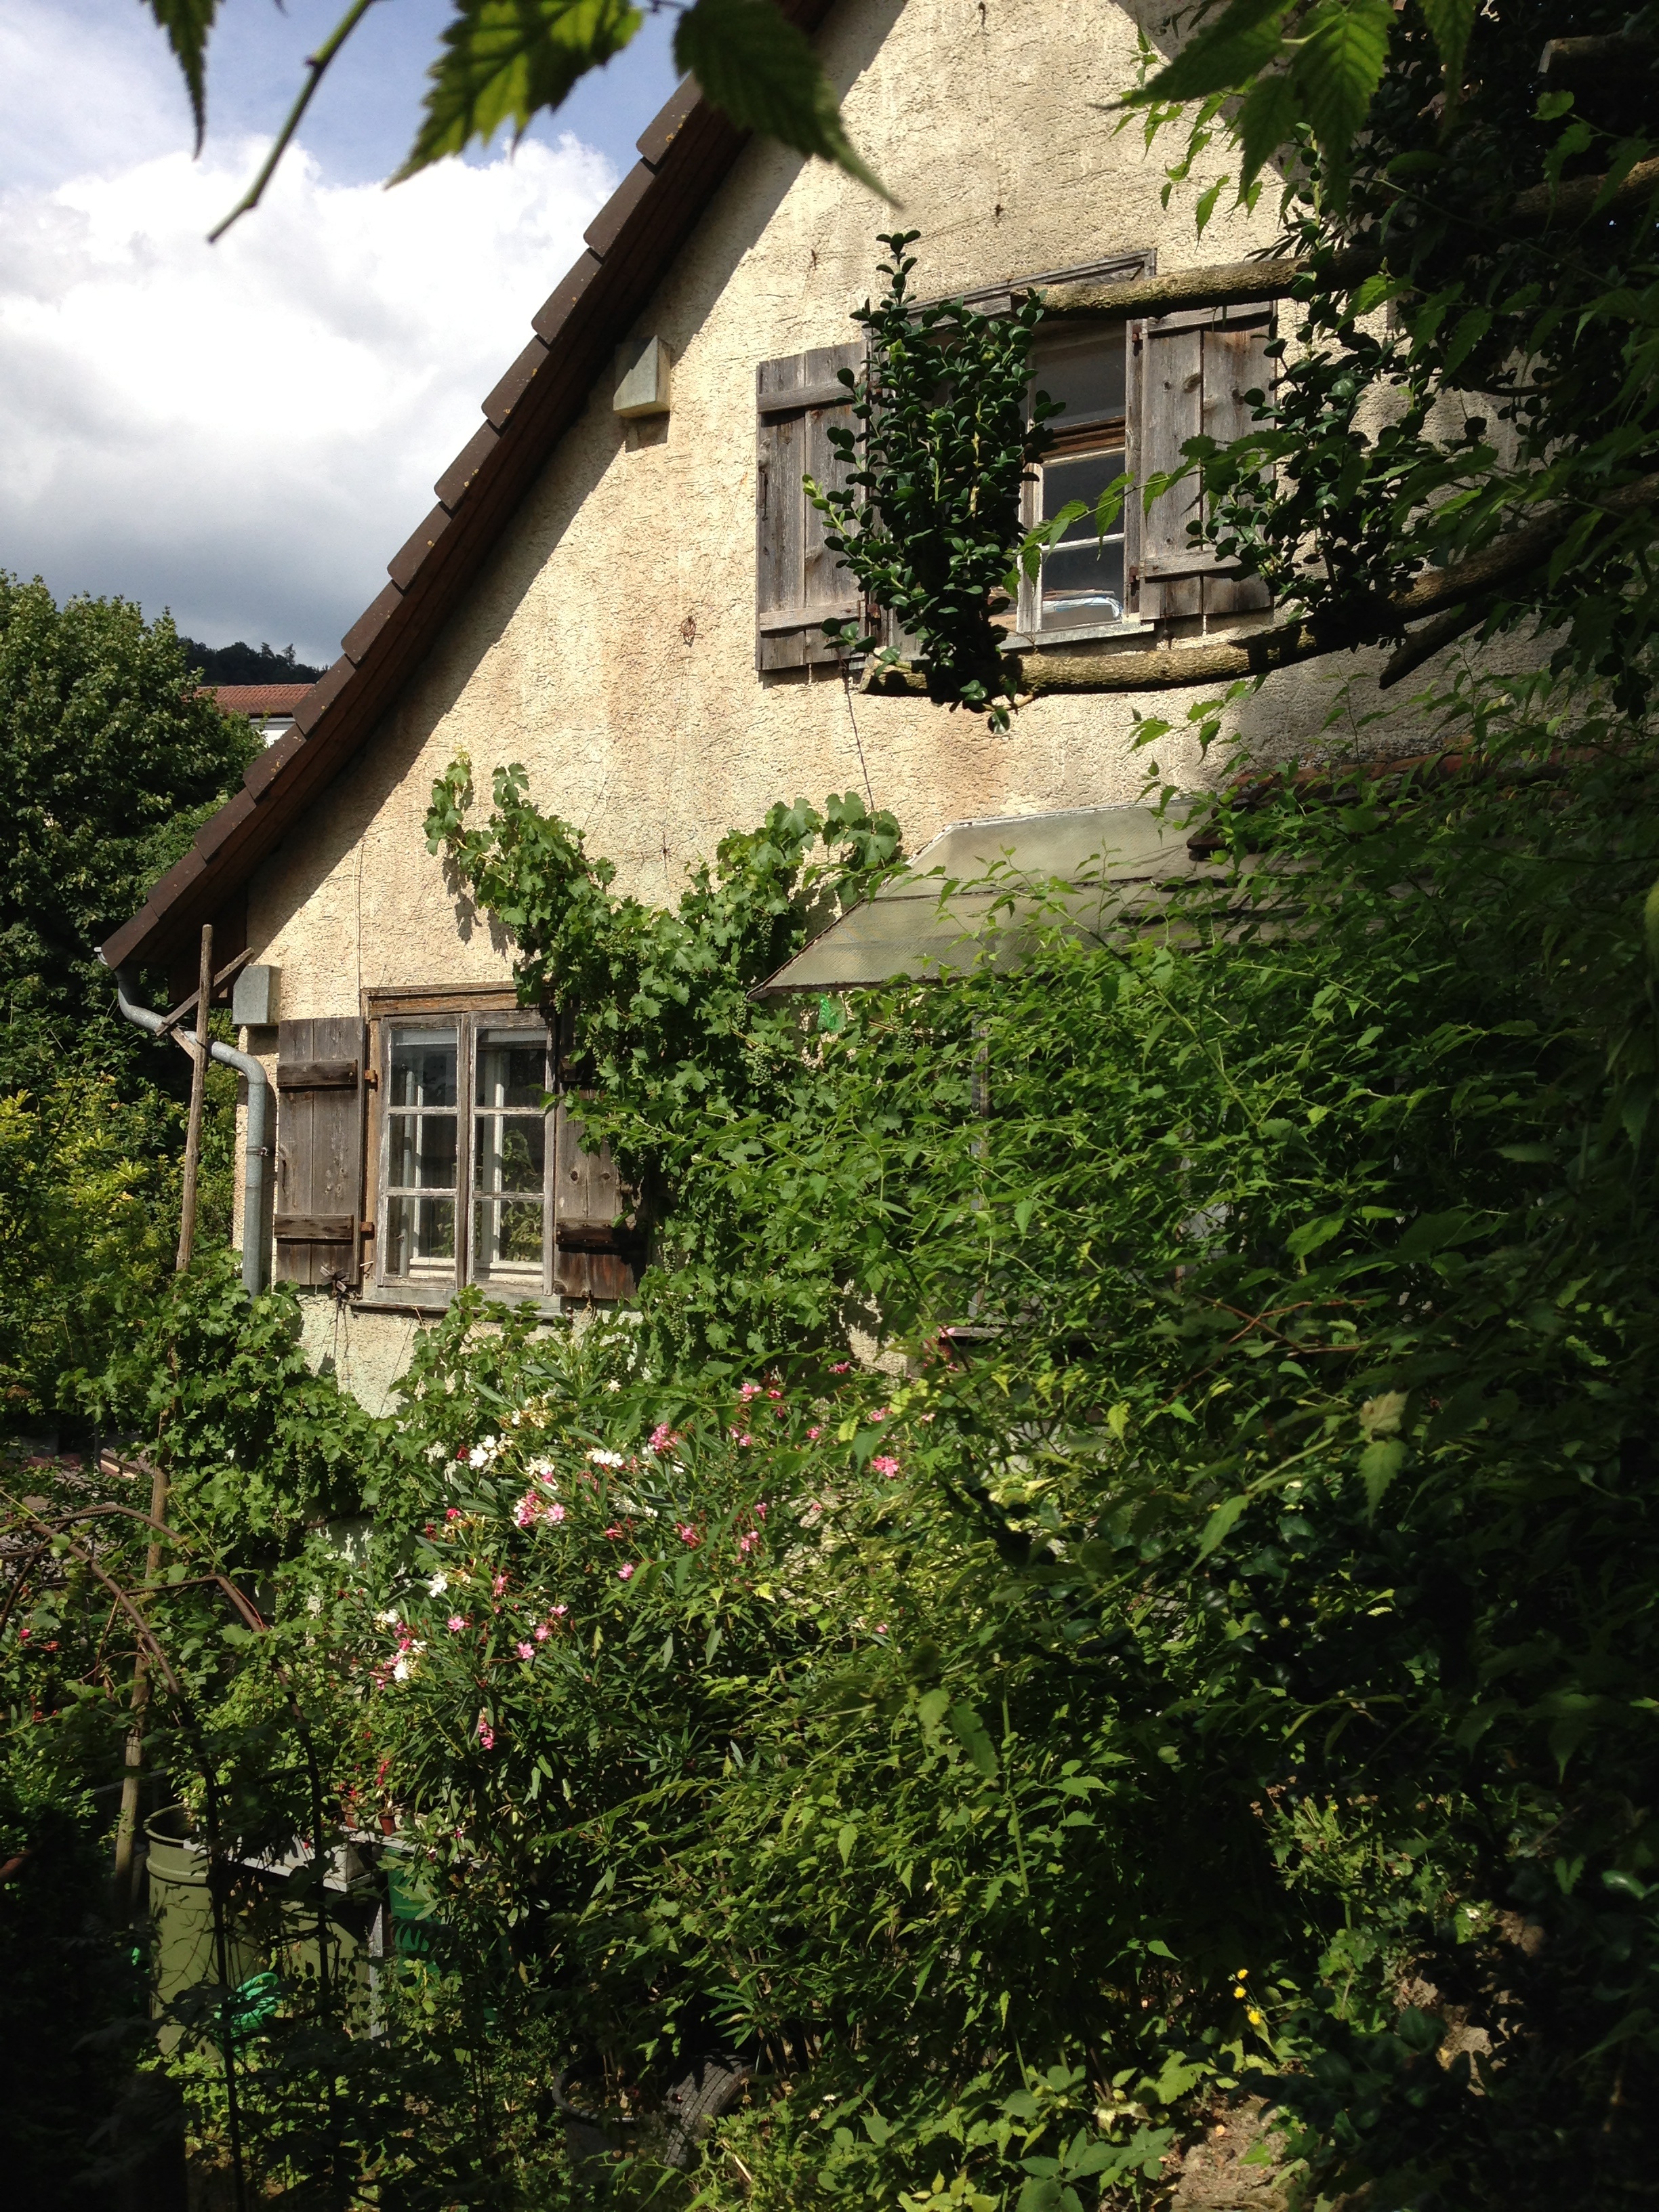
tree, house, flower, building, old, home, village, cottage, backyard, romantic, garden, shrub, farmhouse, estate, yard, rural area, turfed, ingrowing